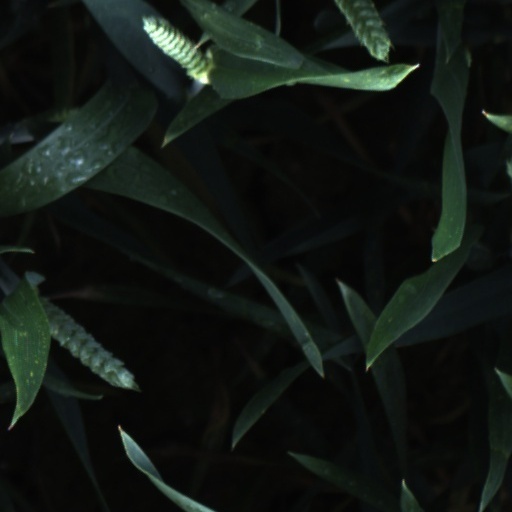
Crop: wheat